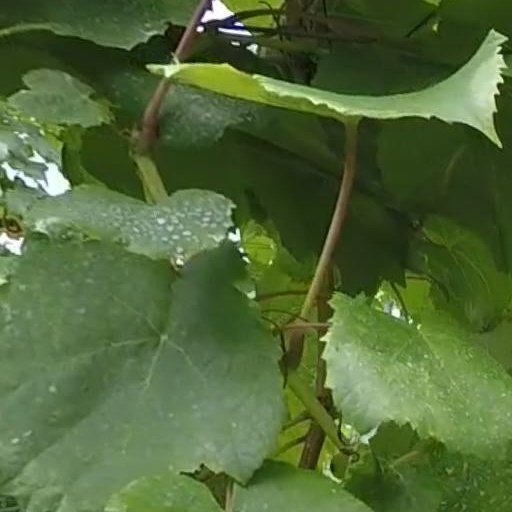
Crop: grape